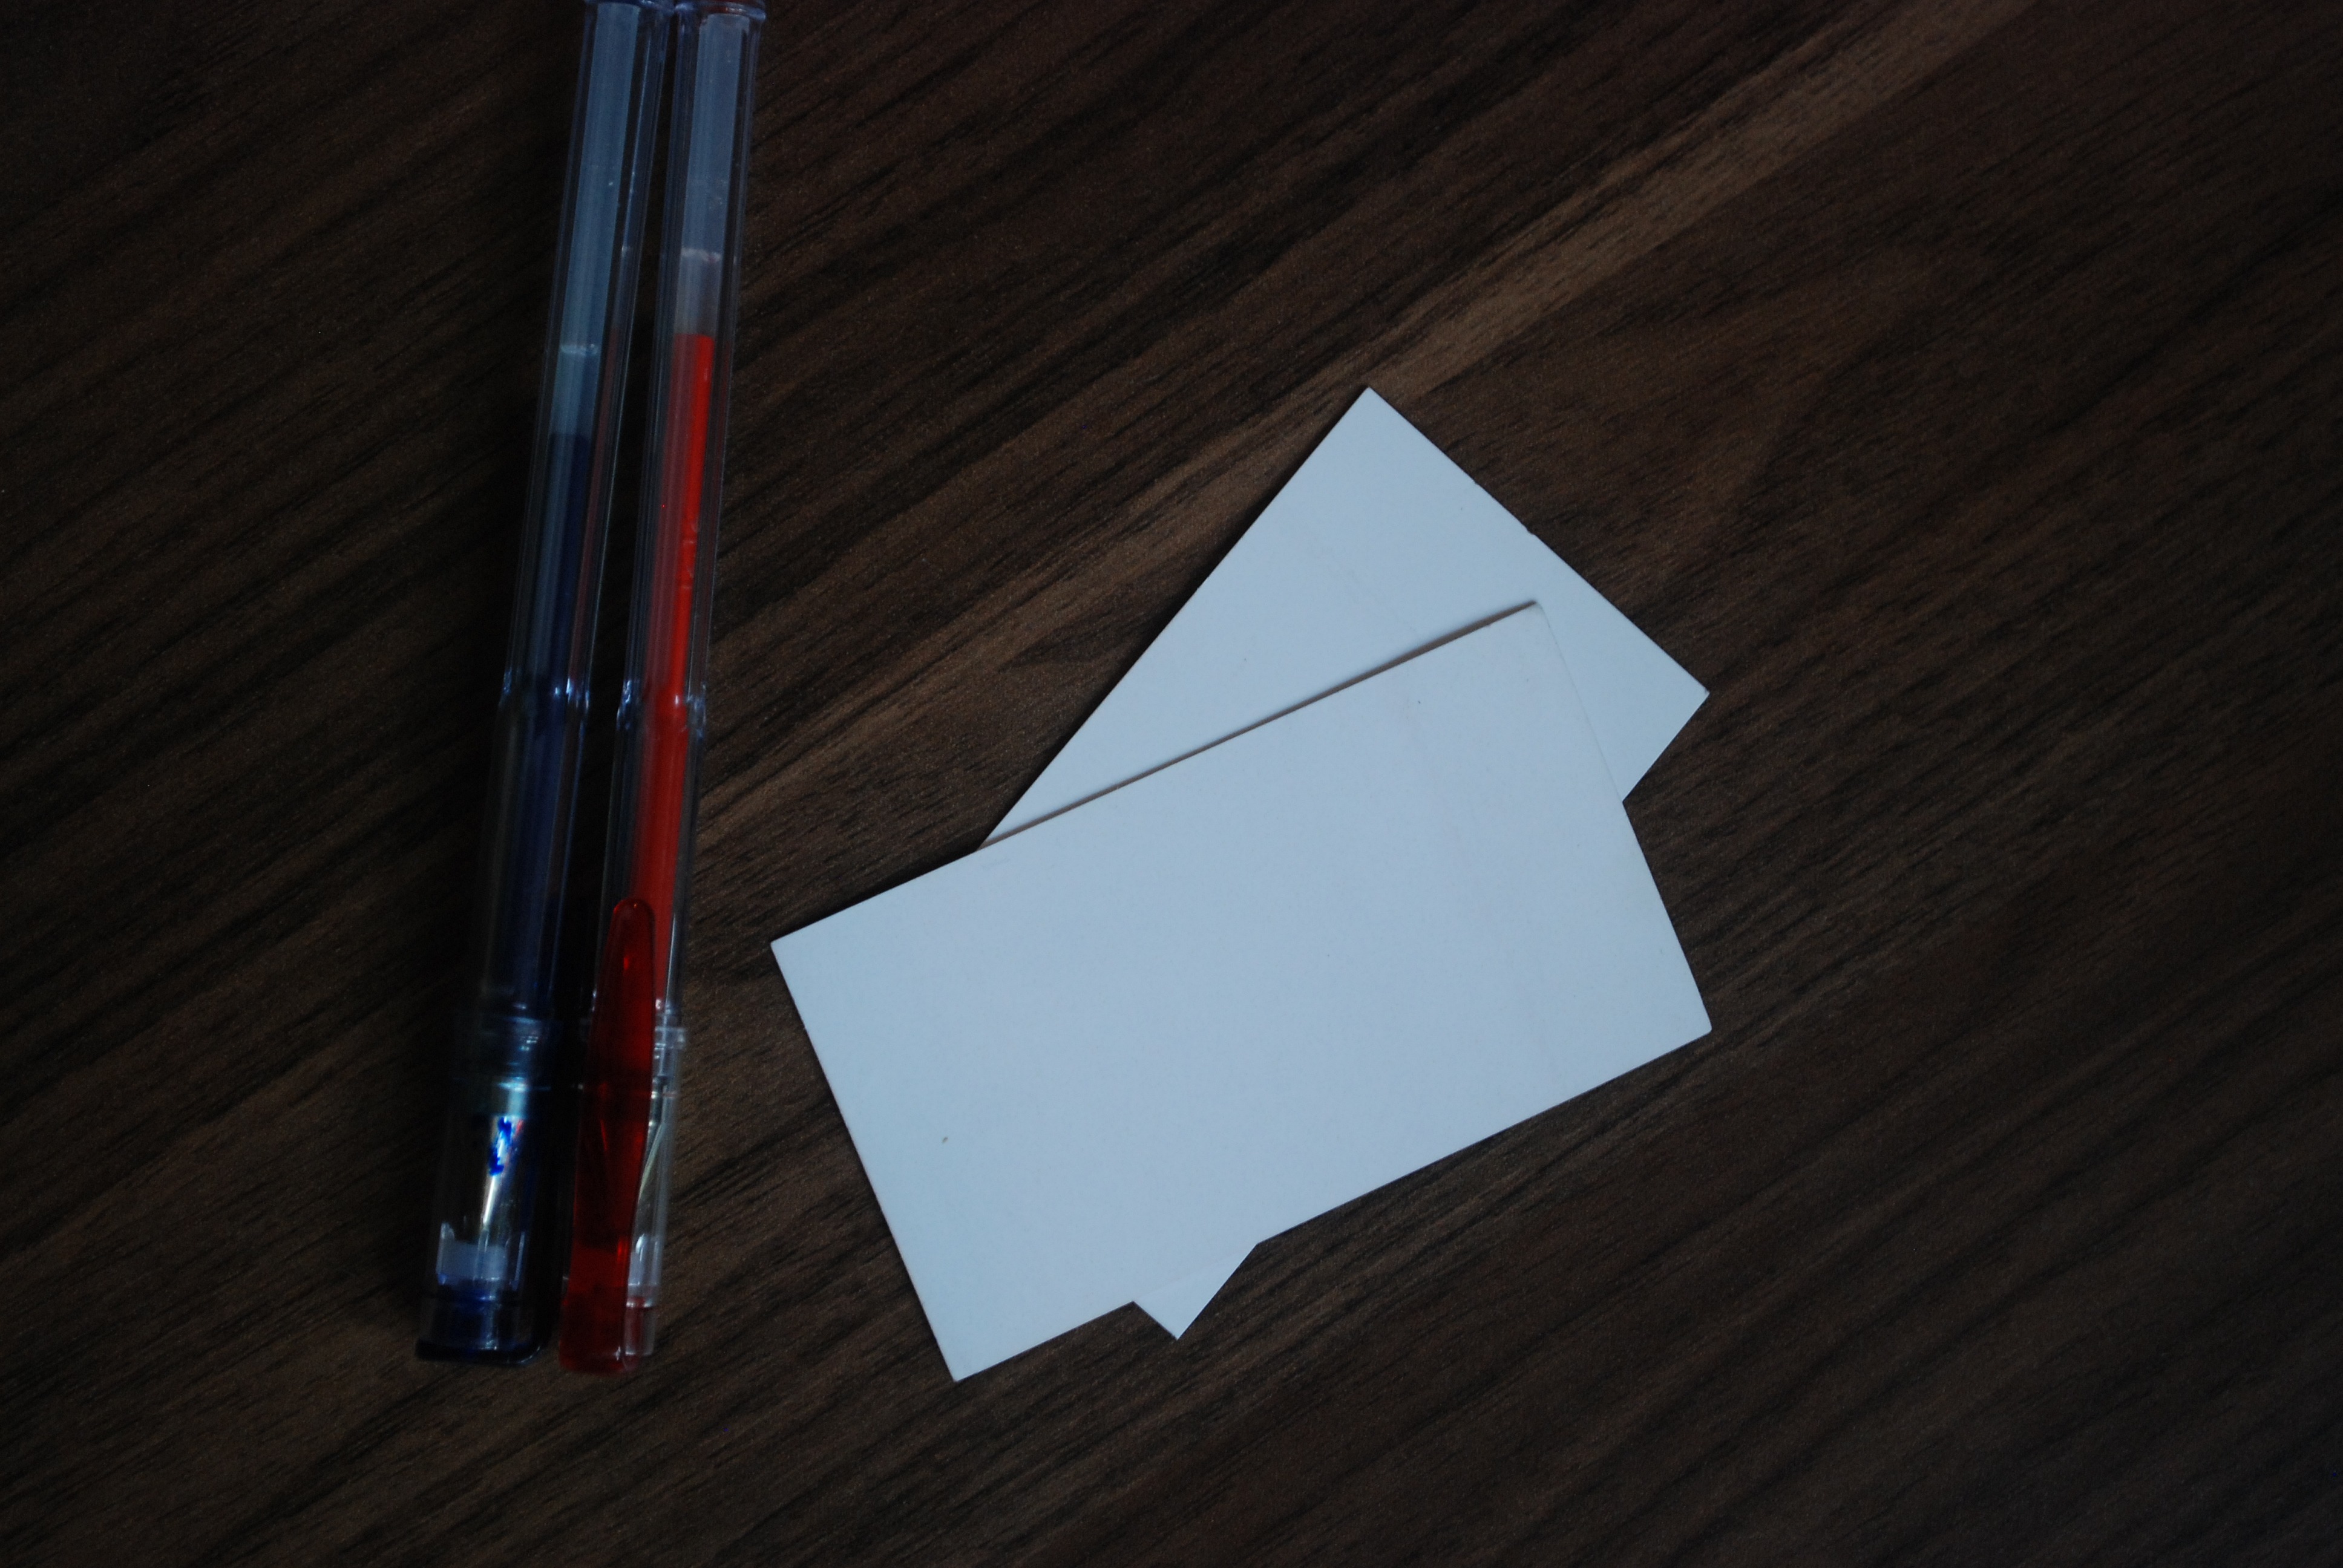
wing, wood, white, pen, color, blue, black, lighting, pens, gel, shape, business card, business cards